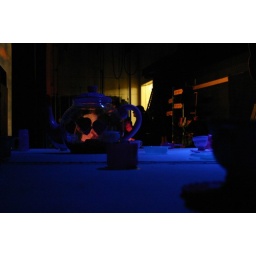
tea pot under blue light